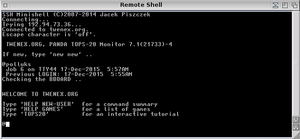
TOPS-20 est un système d'exploitation propriétaire à temps partagé réalisé par Digital Equipment Corporation en janvier 1976 pour fonctionner sur ses machines PDP-10 et DEC-20. TOPS-20 est fondé sur le système TENEX racheté en 1973 à BBN Technologies.